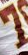
Number: 7